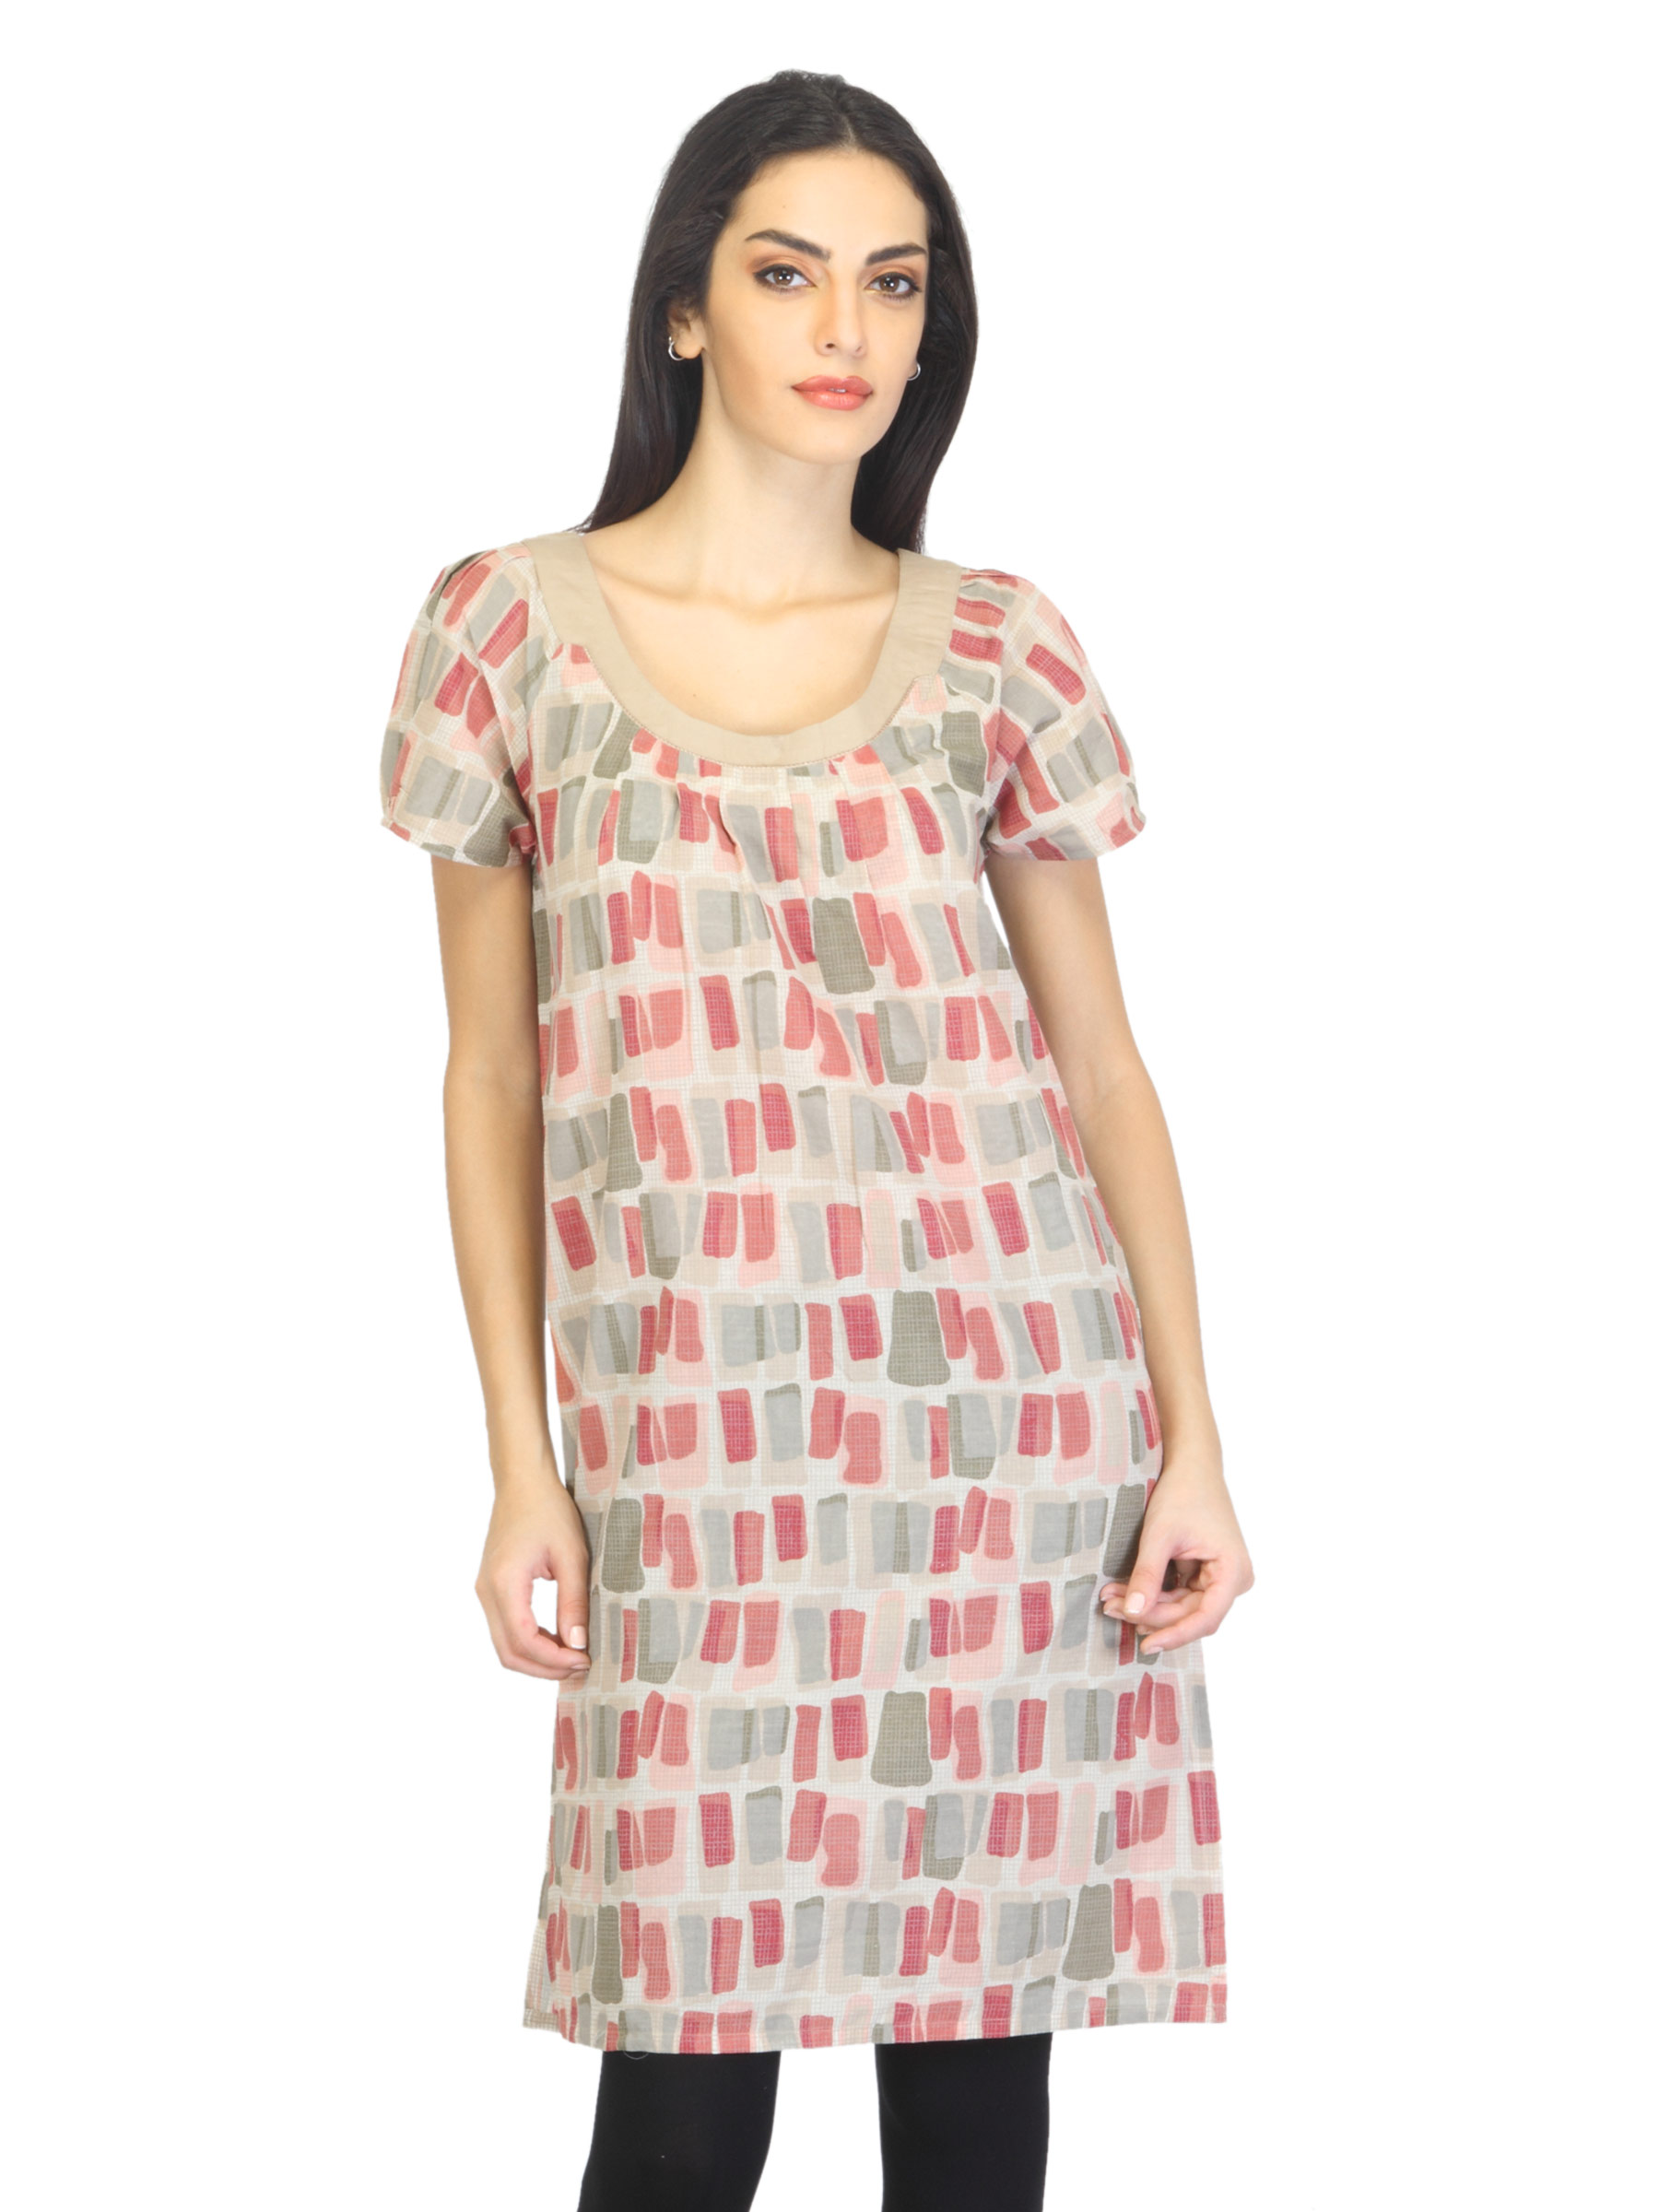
W Women Printed Beige Kurta
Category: Apparel / Topwear / Kurtas
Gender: Women
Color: Beige
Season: Summer 2012
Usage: Ethnic